Night Moves (2013 film)

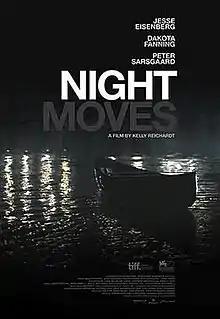
Theatrical release poster

Night Moves is a 2013 American drama thriller film directed by Kelly Reichardt and written by Reichardt and Jonathan Raymond, starring Jesse Eisenberg, Dakota Fanning, Peter Sarsgaard, Alia Shawkat, and James LeGros. The film follows three radical environmentalists who plot to blow up a dam. It was shown in the main competition section of the 70th Venice International Film Festival, at the 2013 Toronto International Film Festival and at 2013 Deauville American Film Festival, where it won Grand Prix of the festival.